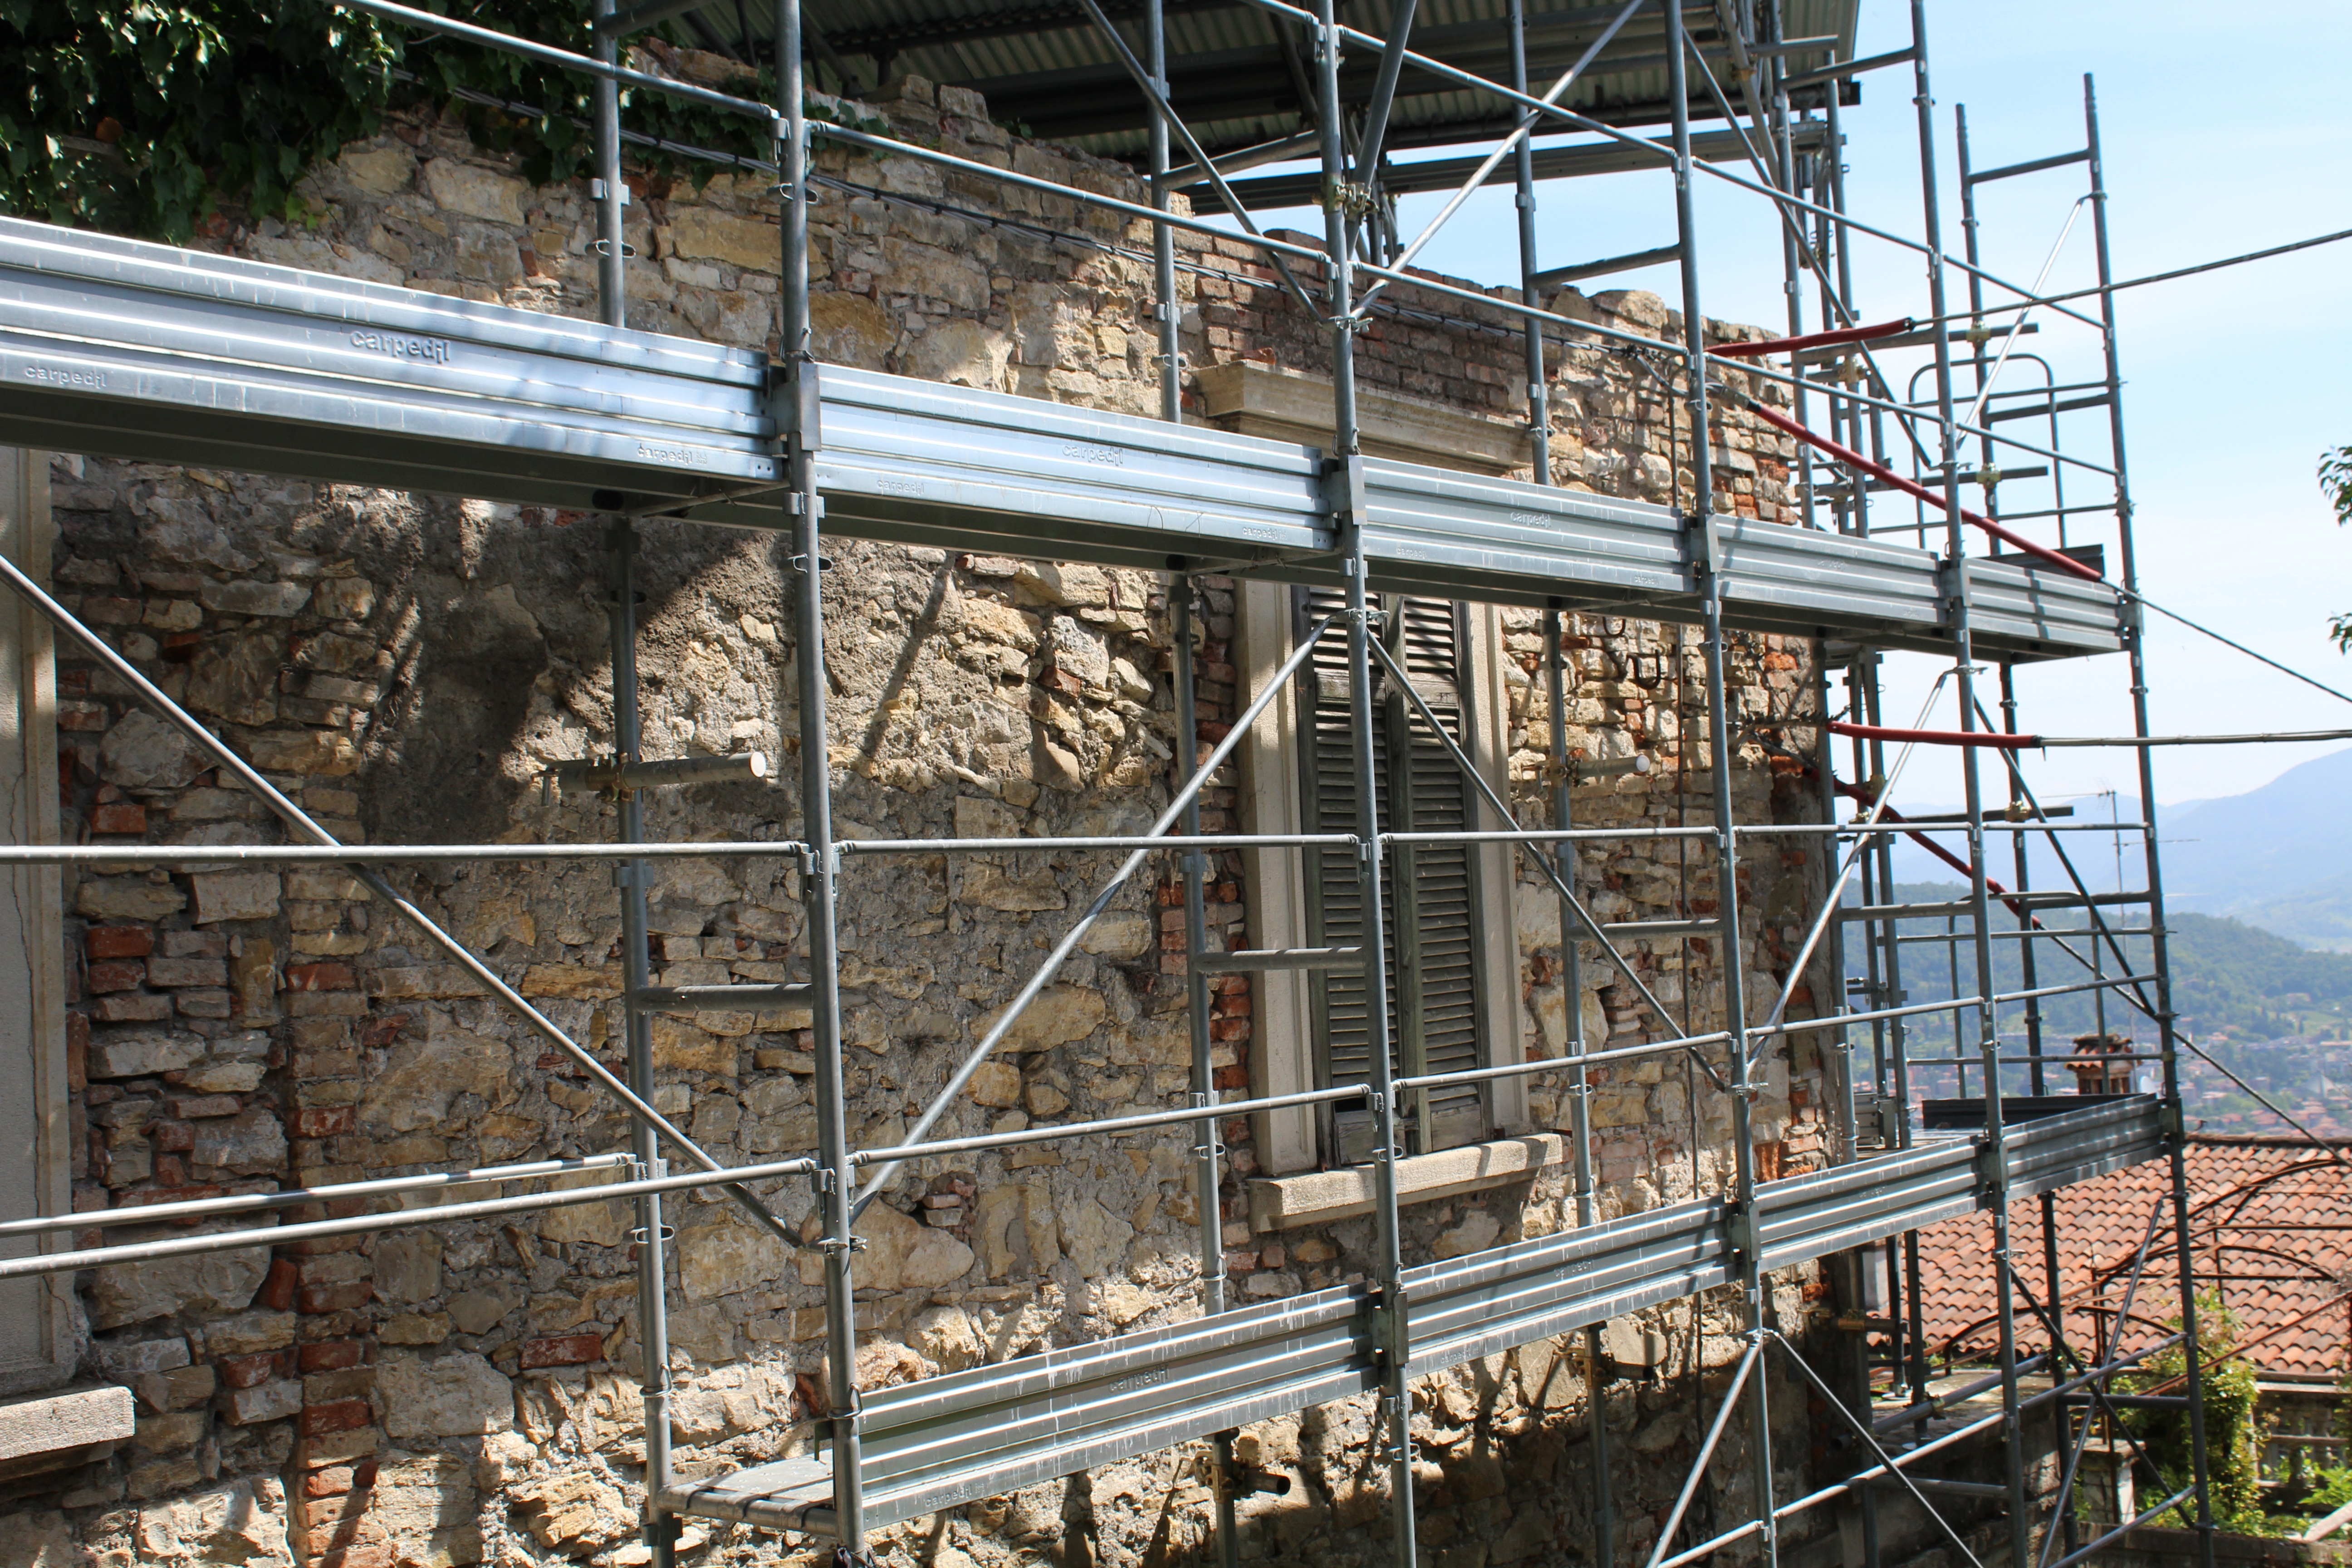
track, building, transport, construction, scaffolding, renovation, masonry, restructuring, restructure, rolling stock